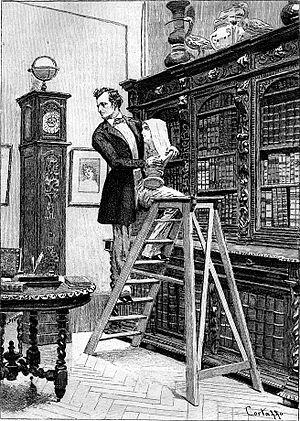
La Famille Beauvisage est la troisième partie d’un roman français d’Honoré de Balzac : Le Député d'Arcis, commencé en 1839, inachevé à la mort de l’auteur et terminé par Charles Rabou qui le fit paraître, en 1852 dans Le Constitutionnel, avec les deux autres parties du Député d’Arcis.